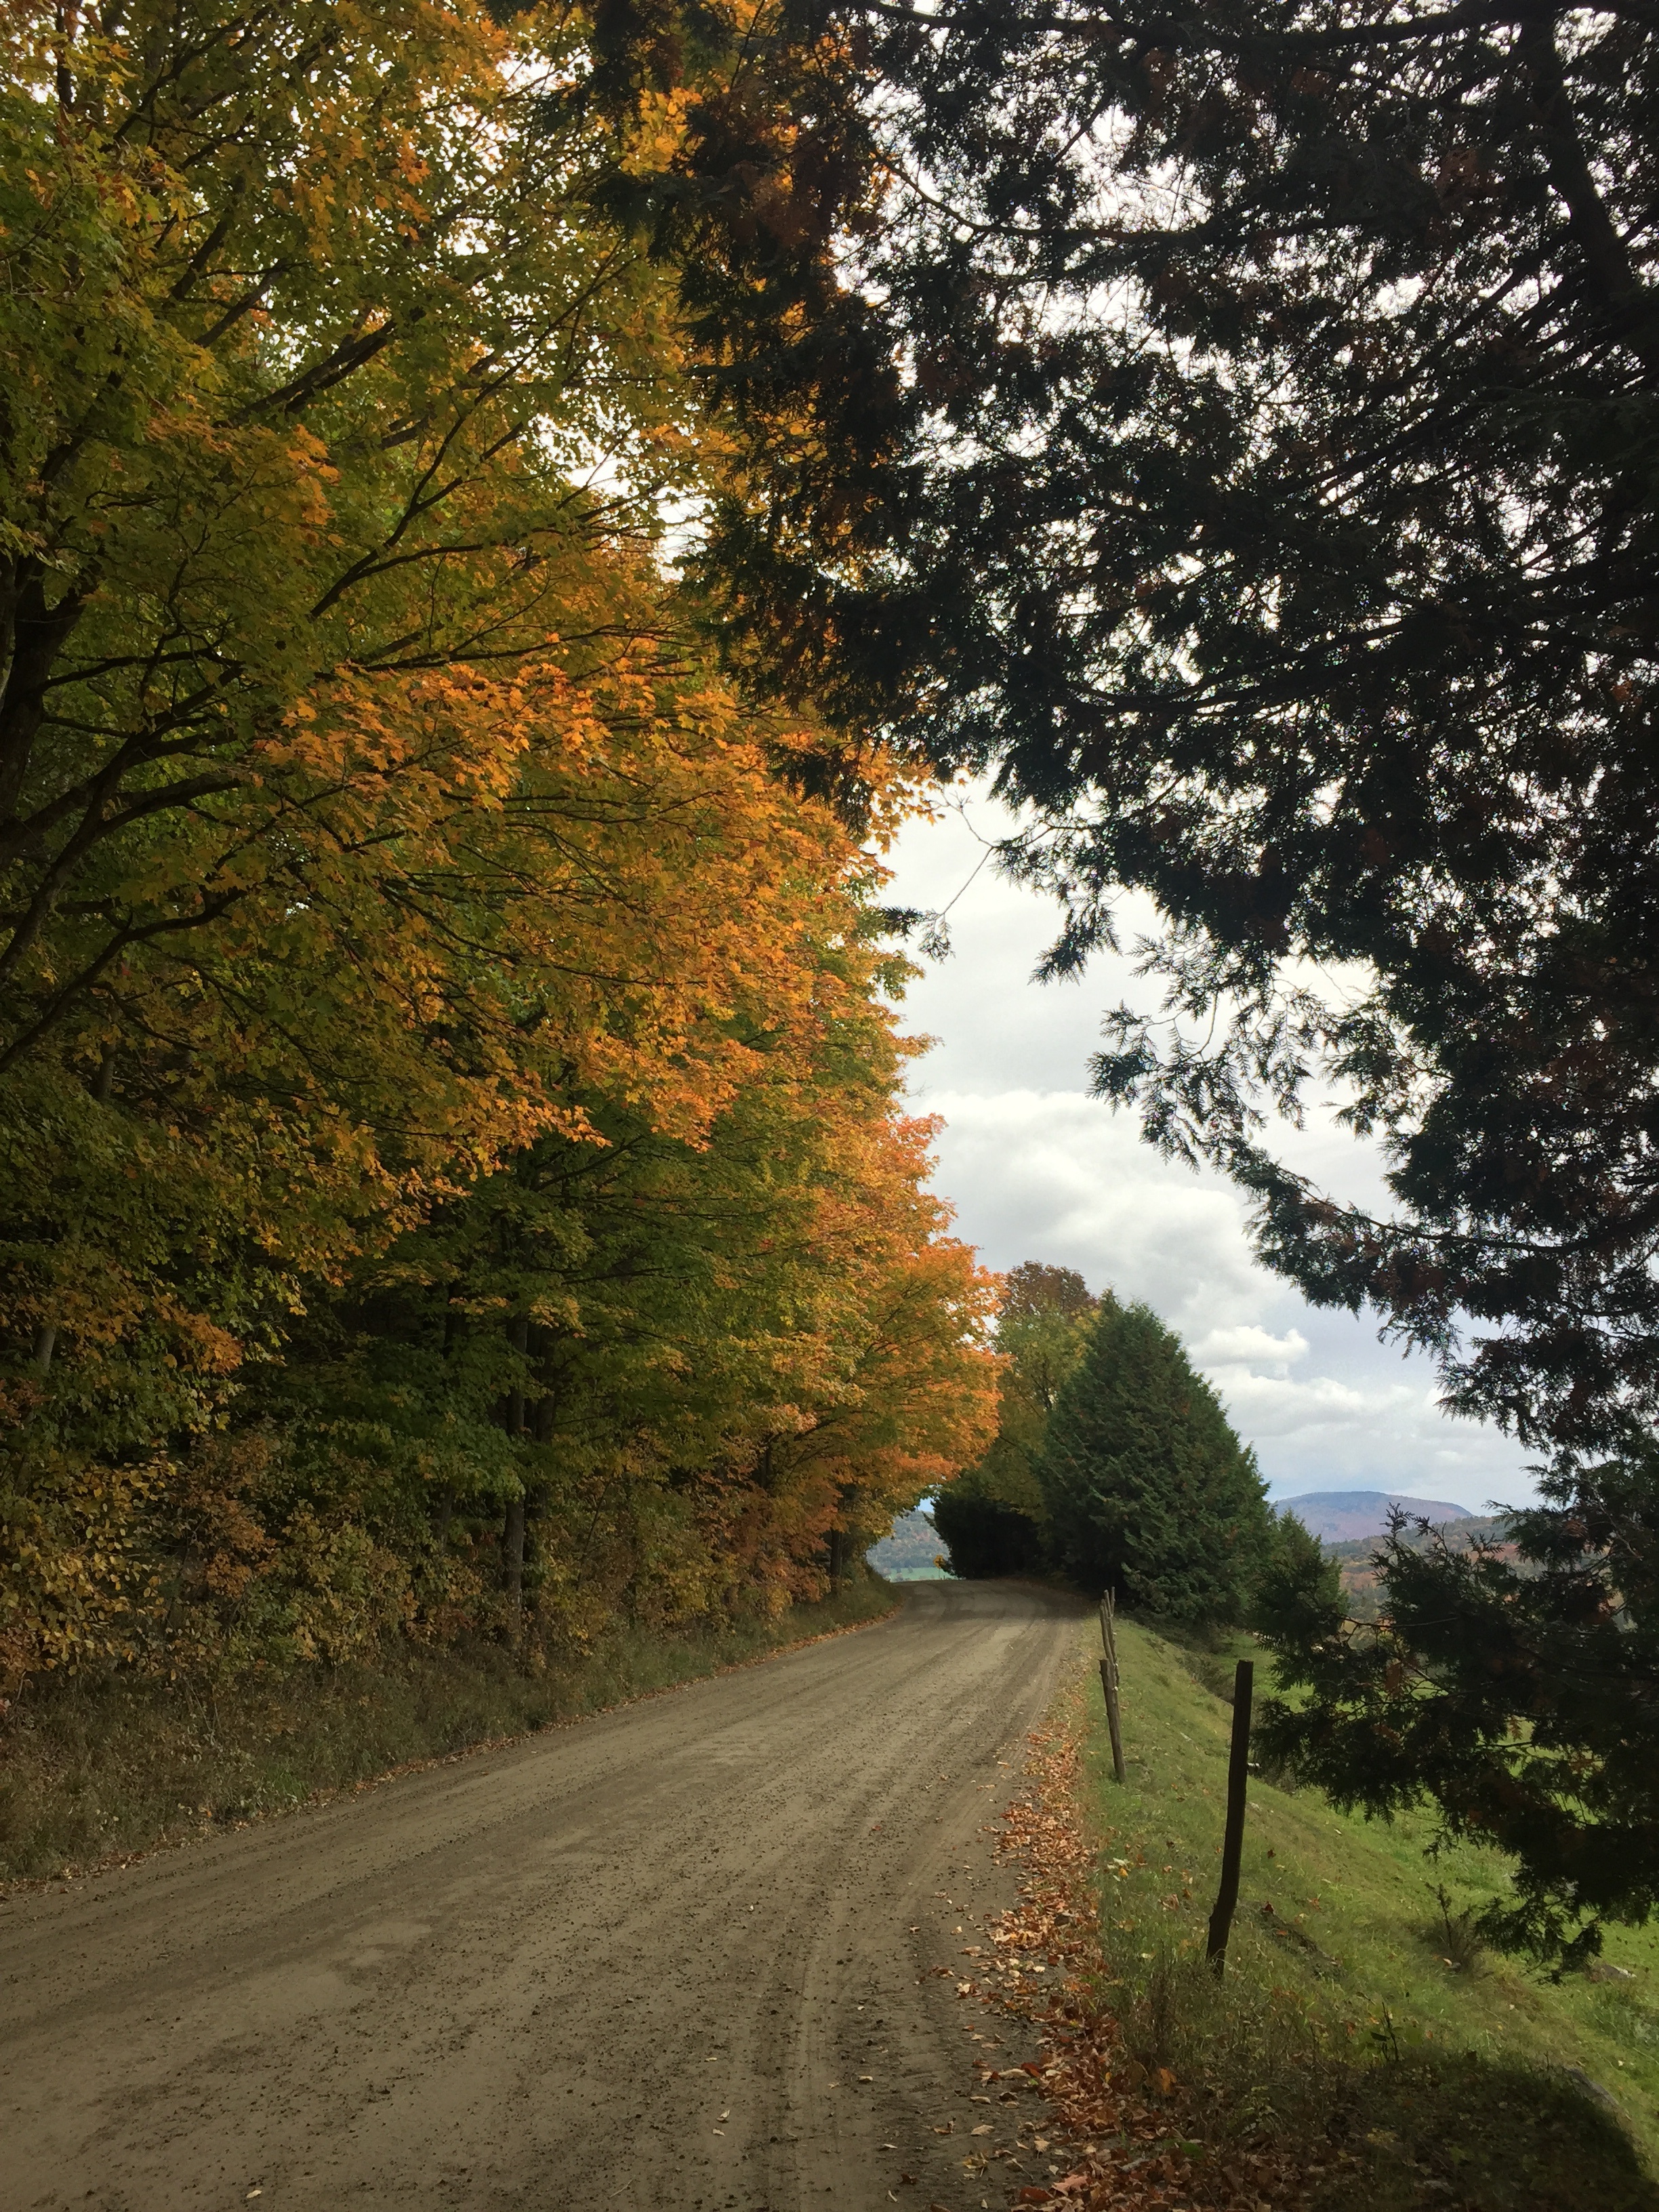
landscape, tree, nature, forest, plant, road, trail, sunlight, morning, leaf, autumn, season, infrastructure, woodland, rural area, atmospheric phenomenon, woody plant